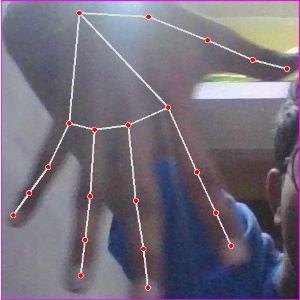
अक्षर: ढ